Miranda Lambert

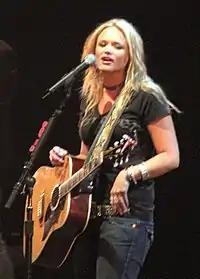
Lambert on stage, in Pontiac, Michigan, March 31, 2007

Lambert's second album, "Crazy Ex-Girlfriend", was released on May 1, 2007. She wrote eight of the album's 11 tracks, including its four singles. Much of the track "Gunpowder & Lead", the album's third single and her highest-charting single, was written while she was taking a concealed-carry handgun class in her home town. Fady Joudah of "The New Yorker" said the album proved "she has talent and charisma on a par with Dolly Parton, another blond beauty who was once underestimated."